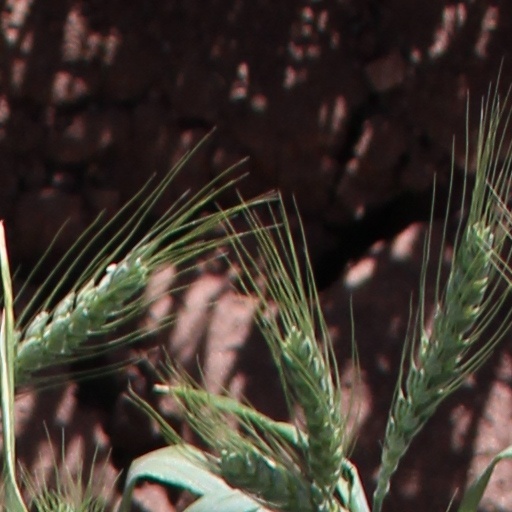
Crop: wheat